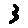
Label: 3